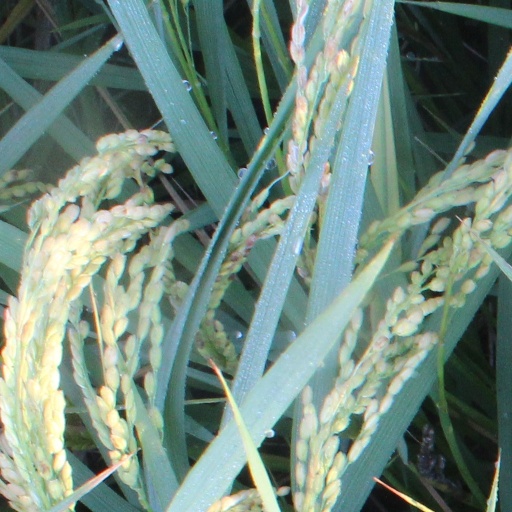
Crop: rice